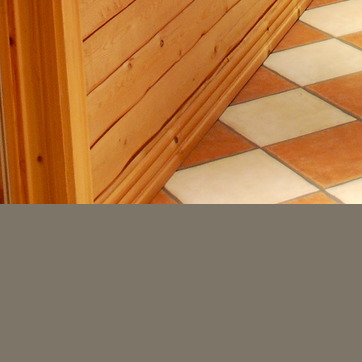
Material: tile